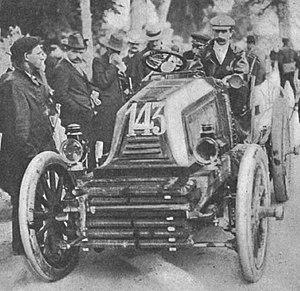
Foxhall Parker Keene au Paris-Berlin 1901, sur Mors.
Foxhall Parker Keene est un joueur de polo américain. En 1900, il remporte la médaille d'or en polo aux Jeux olympiques de Paris, avec l'équipe des Foxhunters Hurlingham.